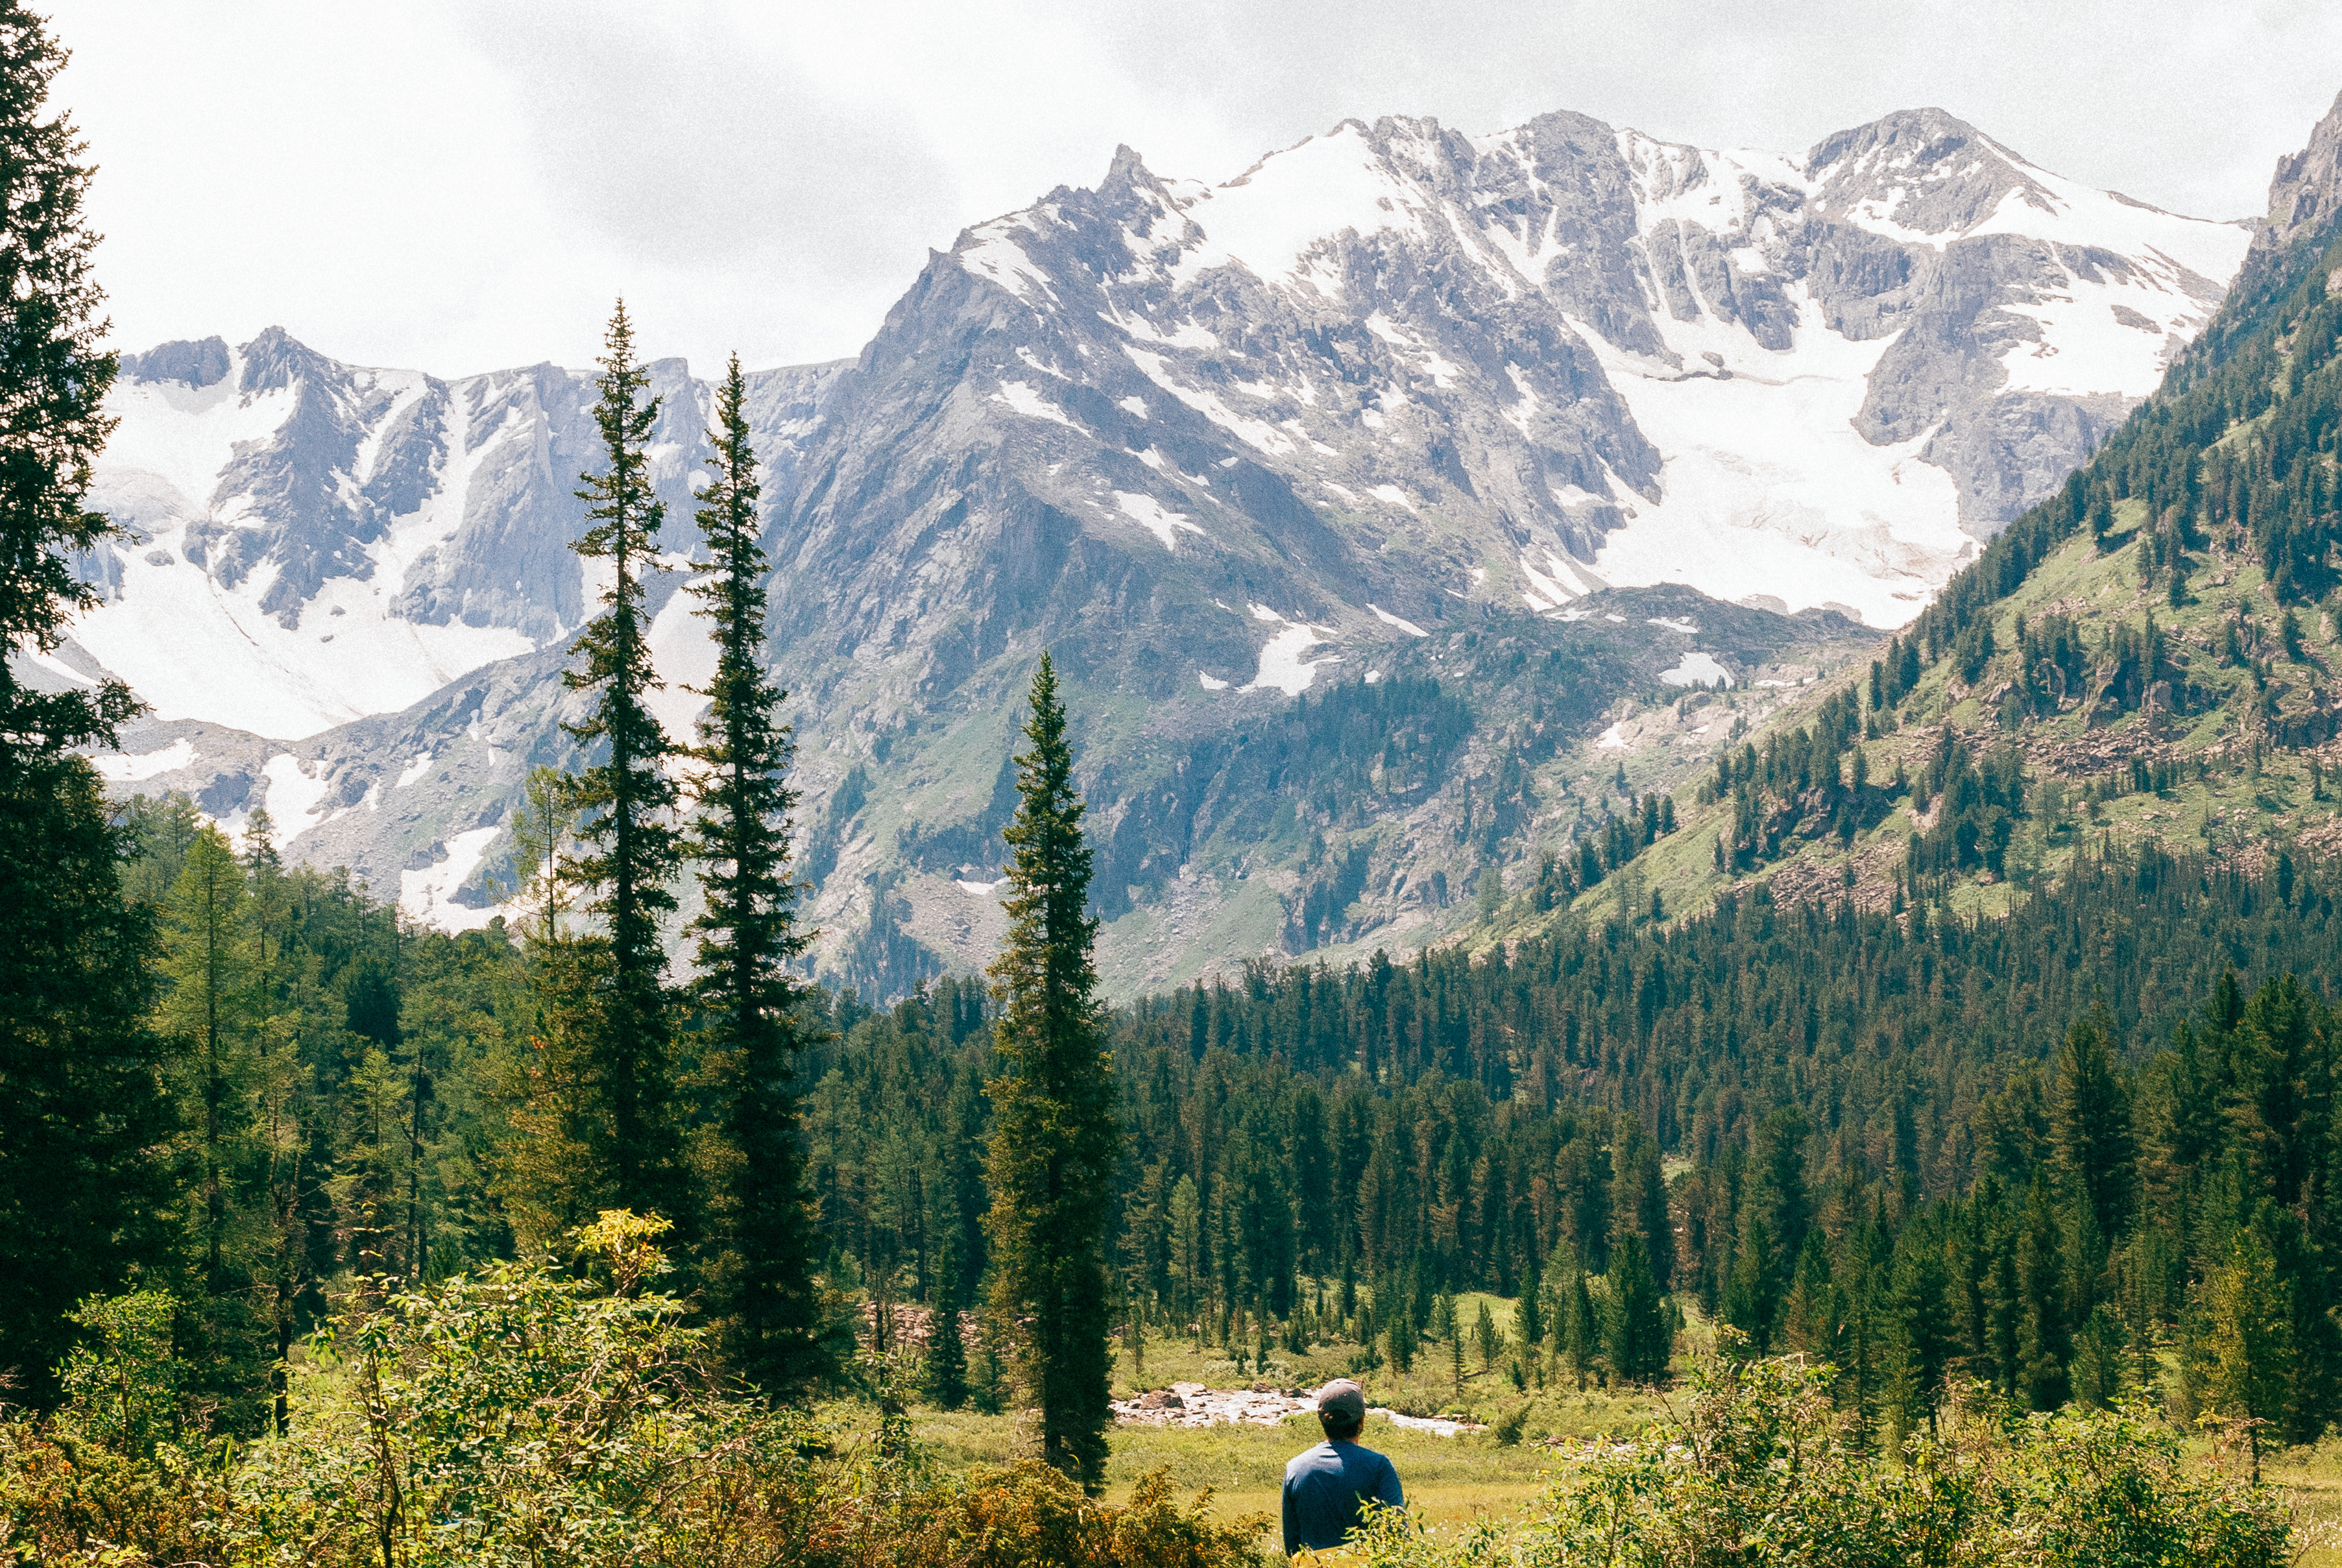
tree, forest, wilderness, walking, mountain, meadow, lake, valley, mountain range, ridge, alps, plateau, larch, ecosystem, landform, mountain pass, geographical feature, mountainous landforms, temperate coniferous forest